Hardhome

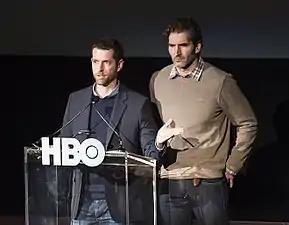
The episode was written by series co-creators David Benioff and D. B. Weiss.

This episode was written by David Benioff and D. B. Weiss, the series' creators. It contains content from George Martin's novels "A Feast for Crows", chapters Cersei X and Cat of the Canals and "A Dance with Dragons", chapter The Ugly Little Girl.